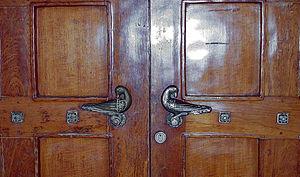
L'alliage monel ou le métal monel, voire le monel désigne un groupe d' alliages à base de nickel principalement et de cuivre, avec de petites quantités de fer, de manganèse, de carbone et de silicium, et parfois de titane, d'aluminium et de soufre.